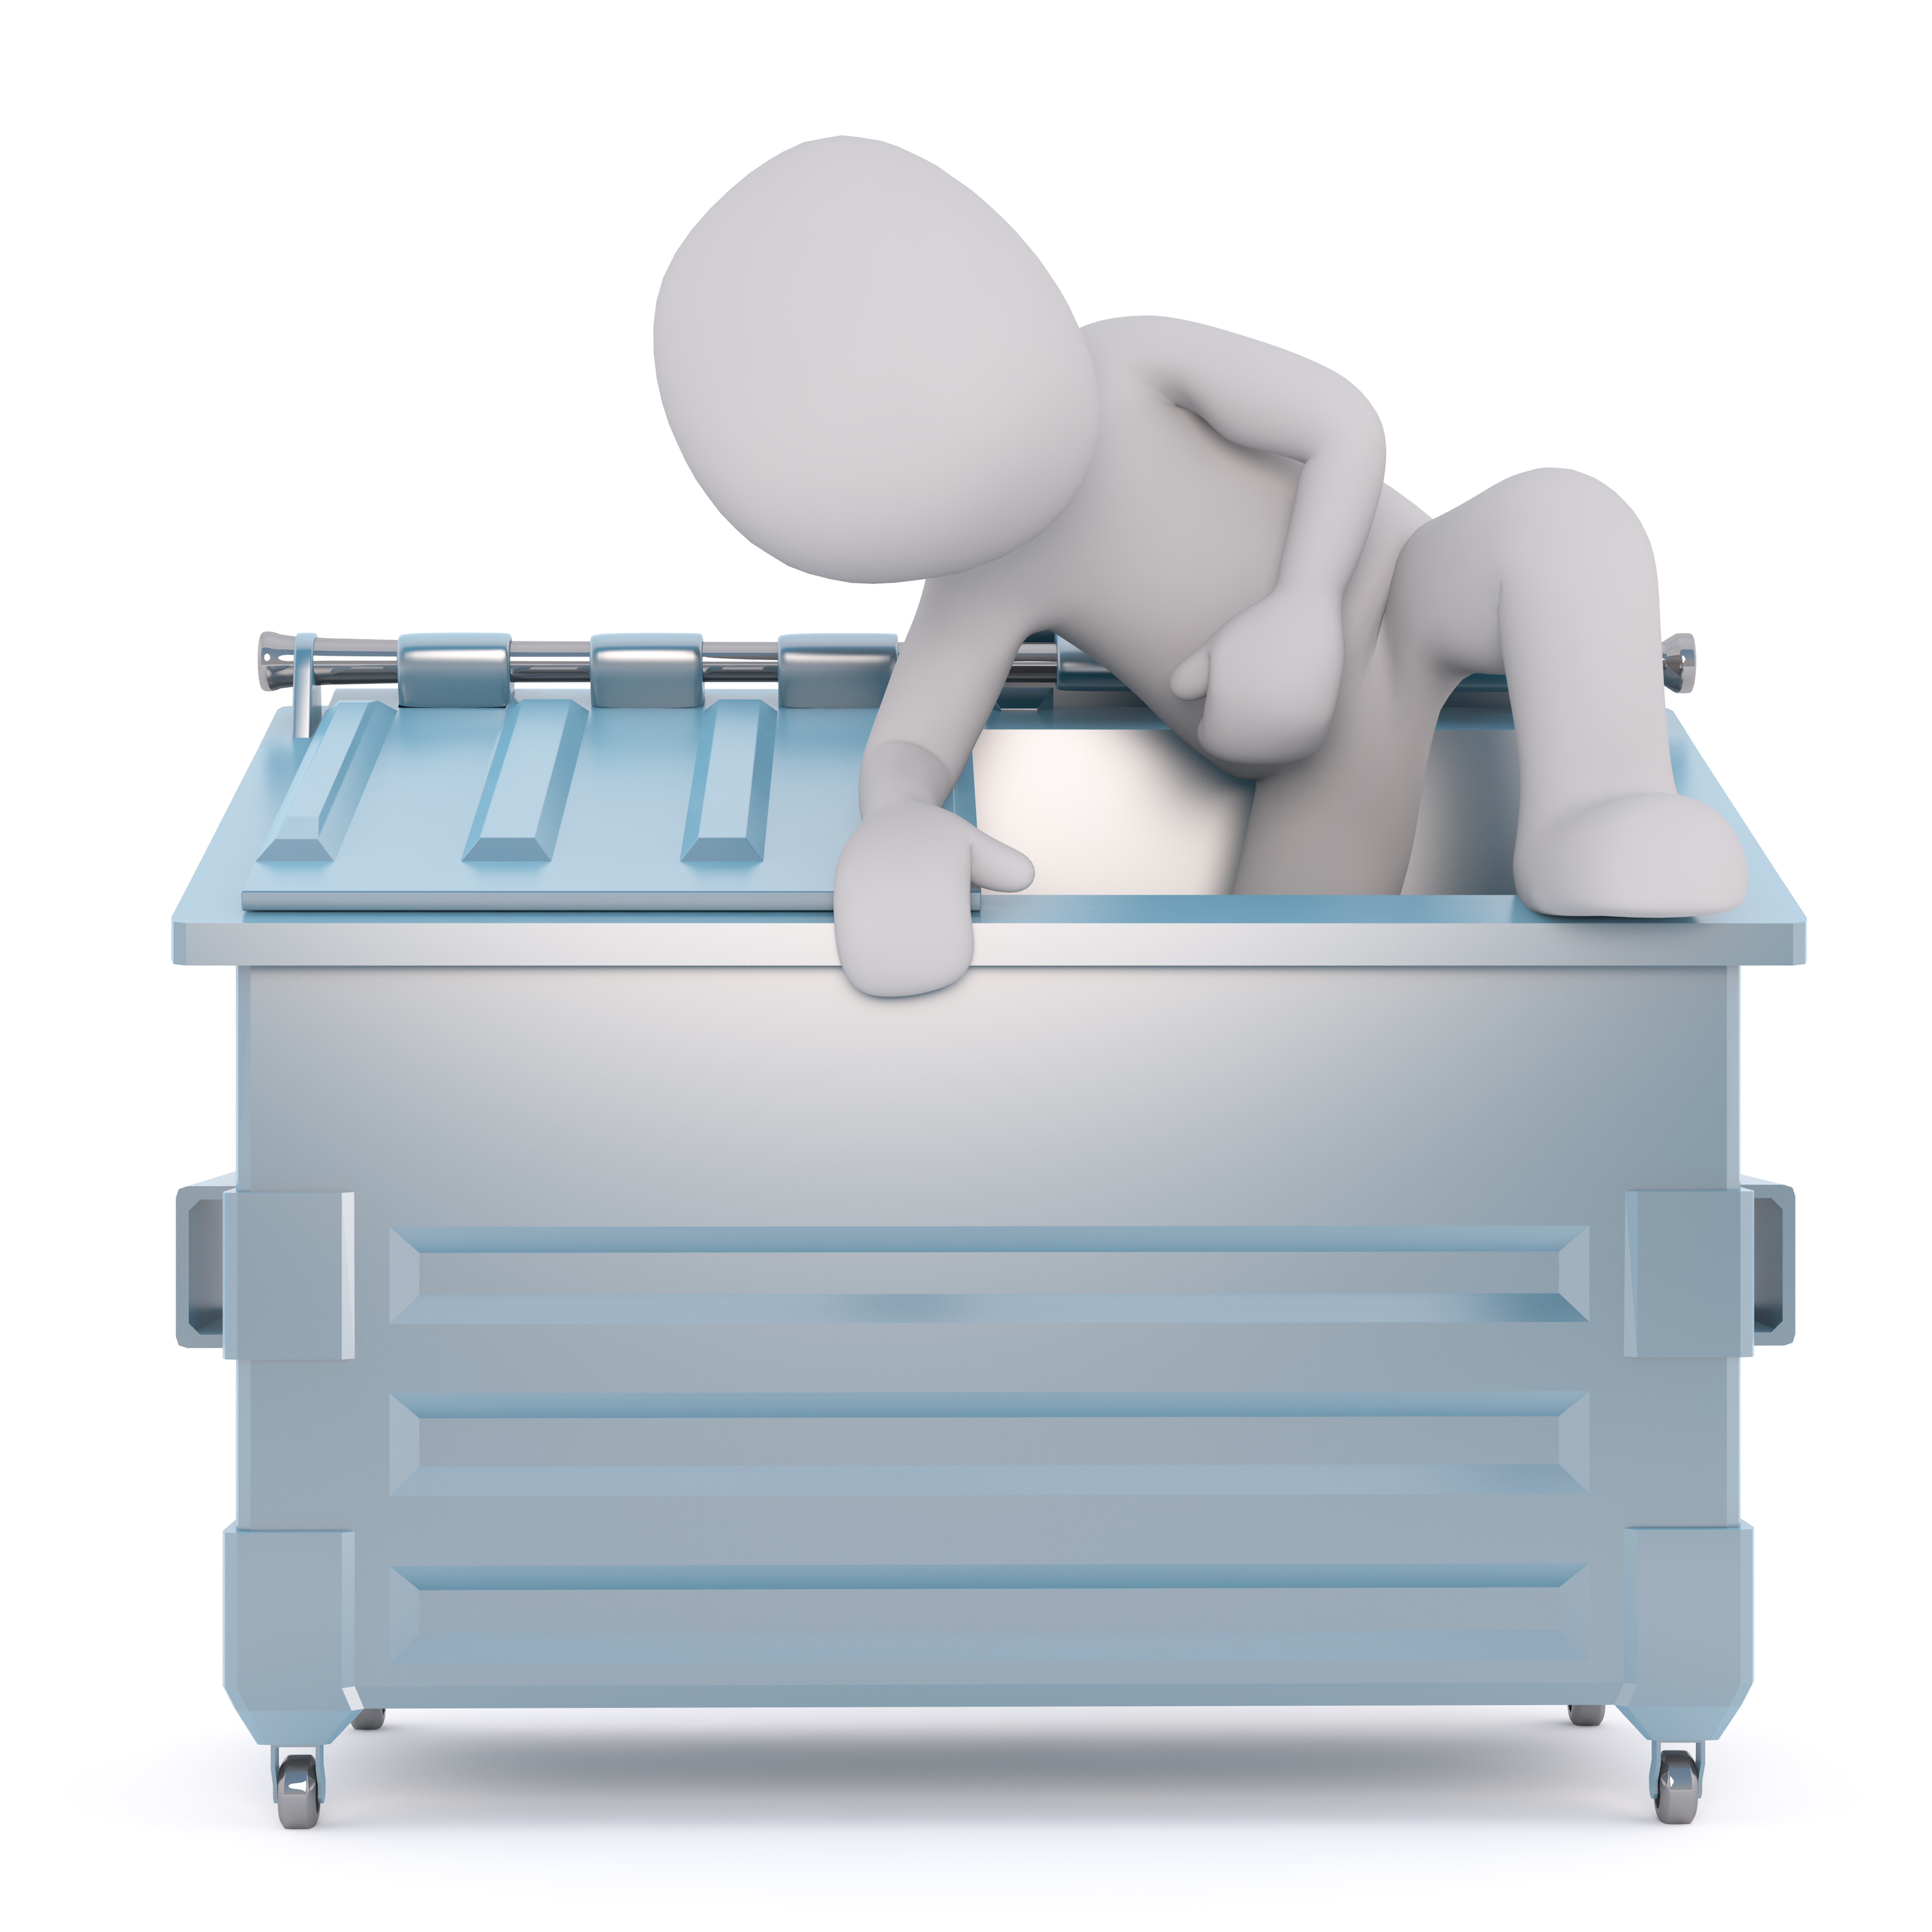
white male, 3d model, isolated, 3d, model, full body, white, free image, 3d man, 3d men, dustbin, garbage, waste, garbage can, waste bins, ton, disposal, container, waste container, environmental protection, recycle, large refuse containers, recycling, waste disposal, blue, containers